Saint-Michel-en-Grève

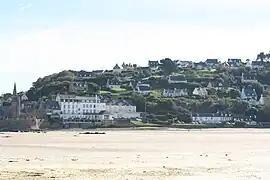
A view of the village from the beach

Saint-Michel-en-Grève is a commune in the Côtes-d'Armor department of Brittany in northwestern France.